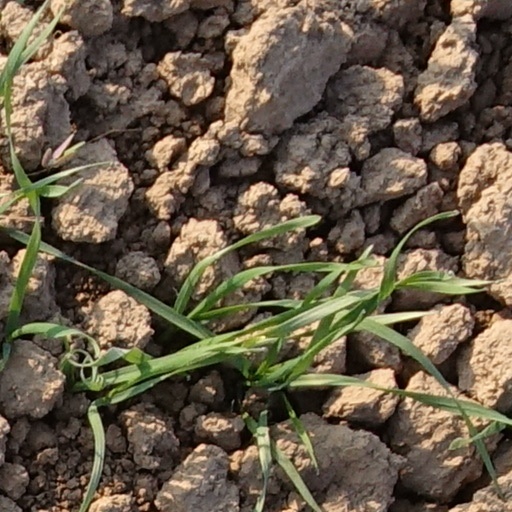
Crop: wheat